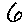
Label: 6